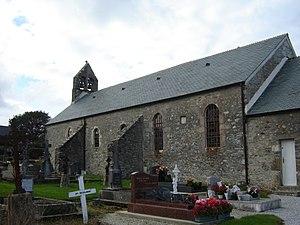
Eglise de Nouainville, Manche, France
Nouainville est une commune française, située dans le département de la Manche en région Normandie, peuplée de 603 habitants.
Églises possédant un clocher-mur, ou clocher à peigne, clocher-arcade ou campenard.